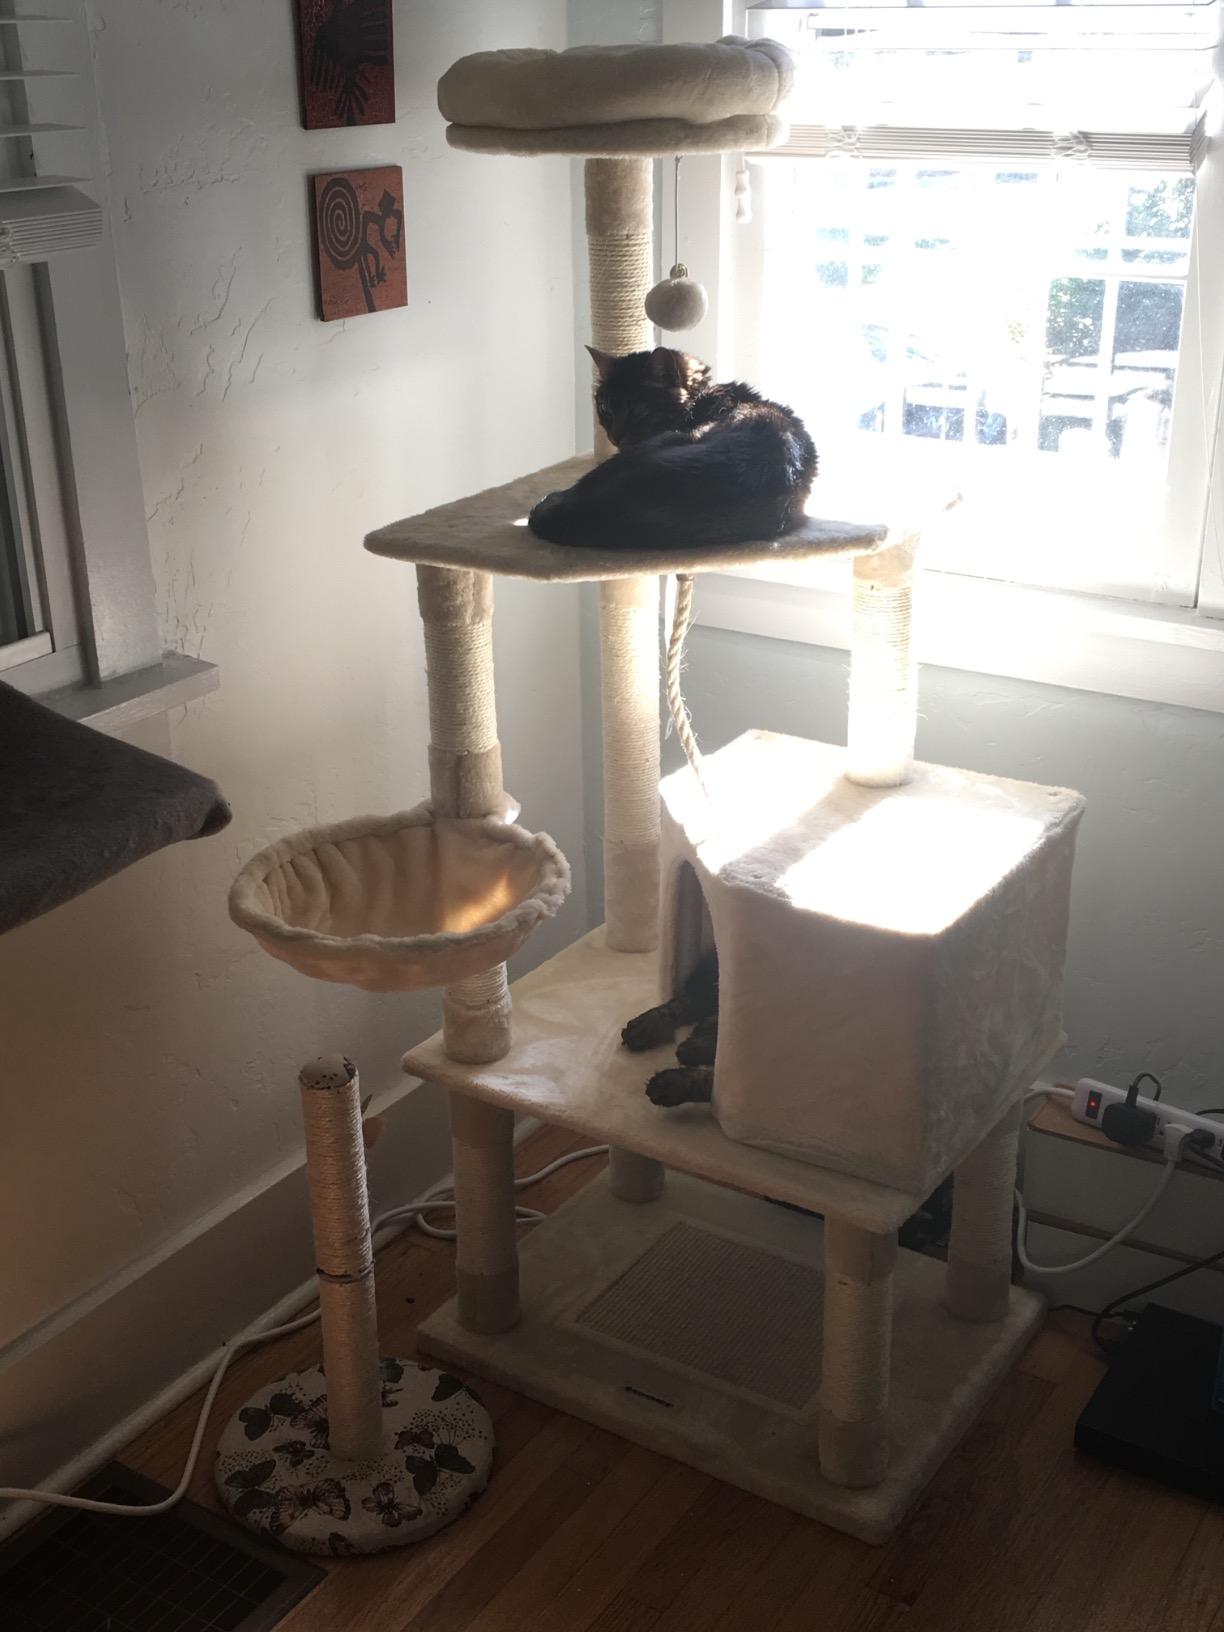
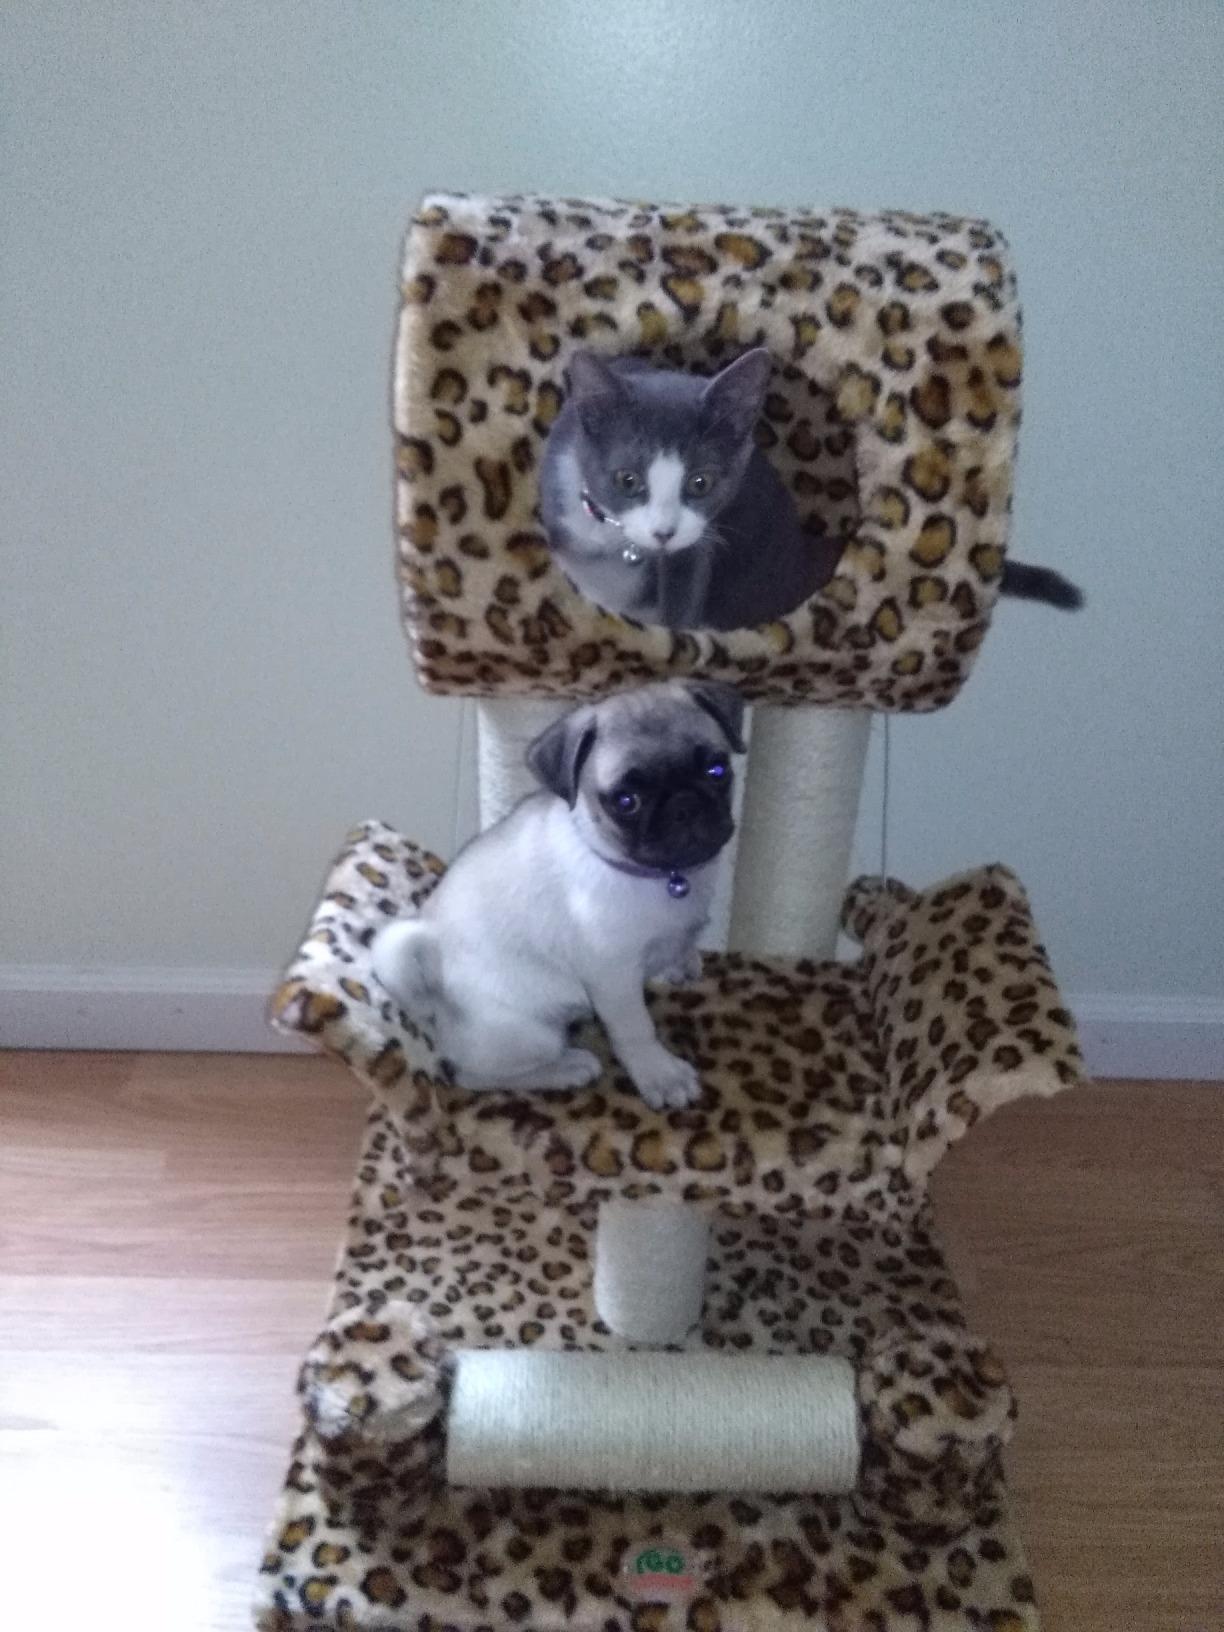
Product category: items_cat tree
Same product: no